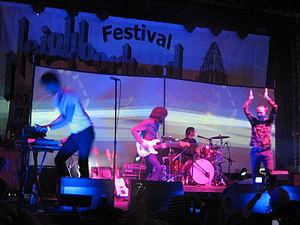
The Faint est un groupe de rock indépendant américain, originaire d'Omaha, dans le Nebraska. Les membres du groupe sont Todd Fink, Jacob Thiele, Dapose, Joel Petersen, Clark Baechle. Le style musical de The Faint est proche du rock électronique, mélangeant des guitares rageuses avec la froideur des synthétiseurs, et utilisant beaucoup la déformation électronique sur la voix du chanteur.